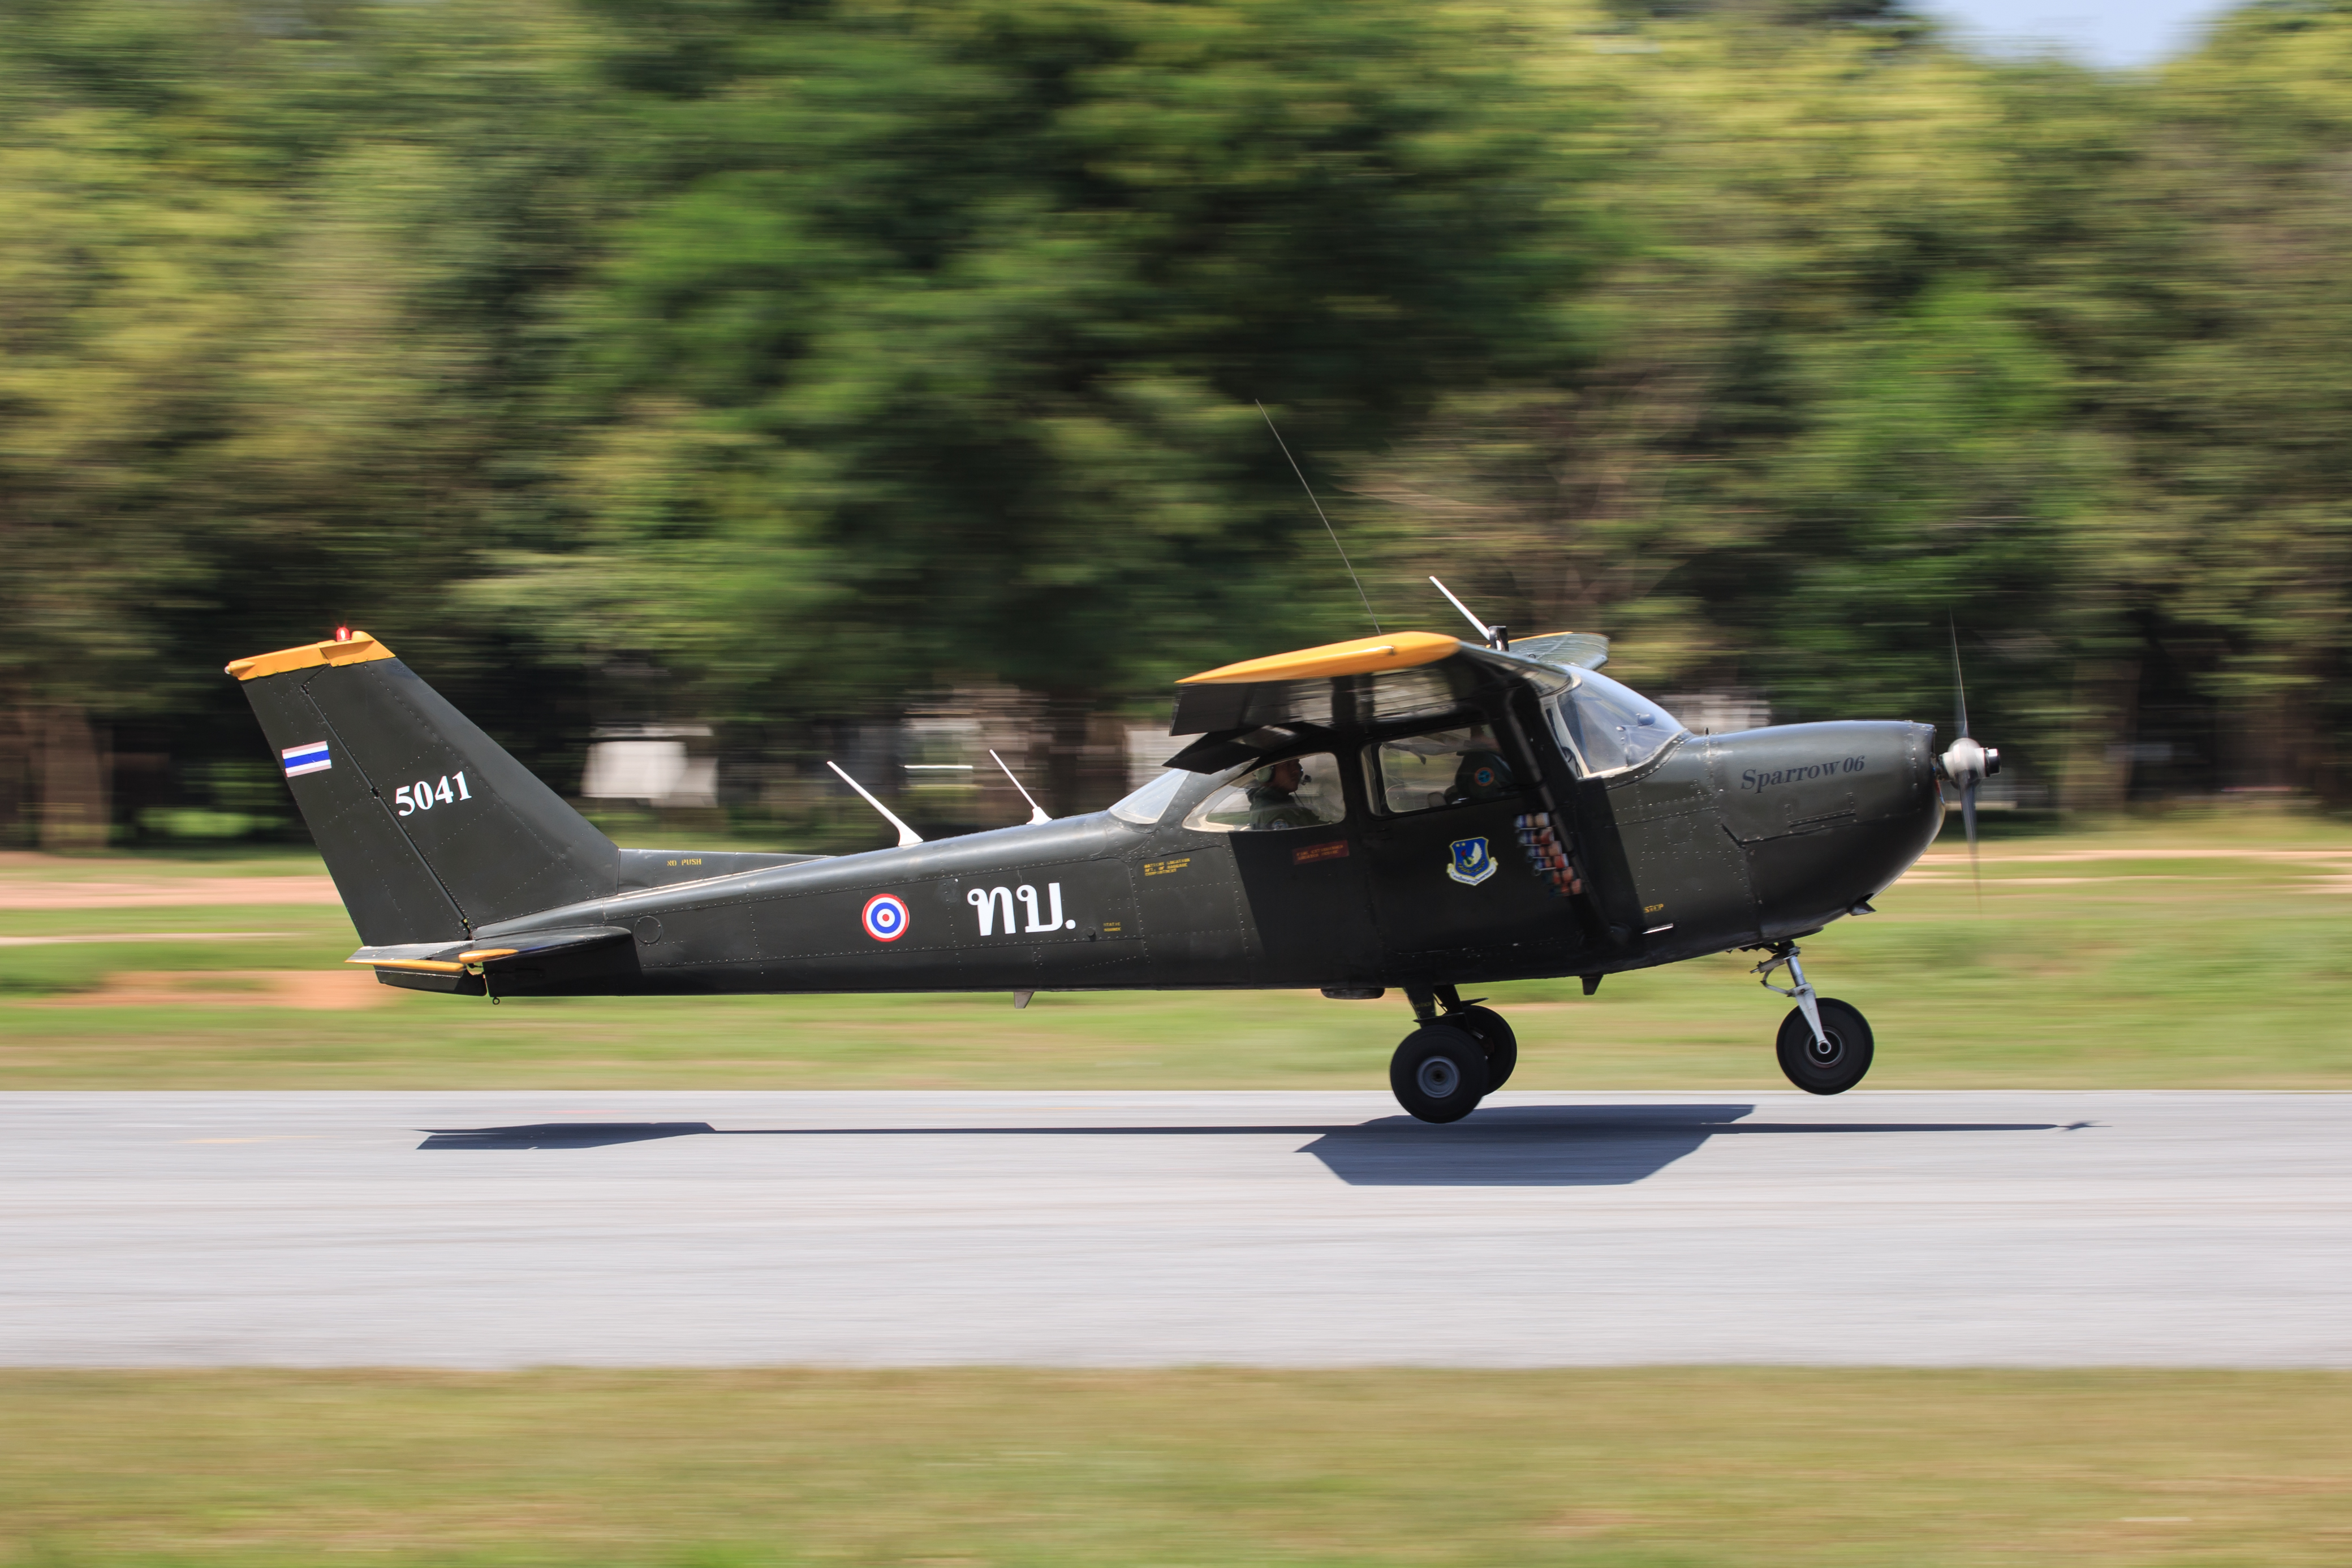
fly, airplane, aircraft, vehicle, aviation, flight, aeroplane, biplane, air show, light aircraft, air force, atmosphere of earth, aircraft engine, propeller driven aircraft, antonov an 2